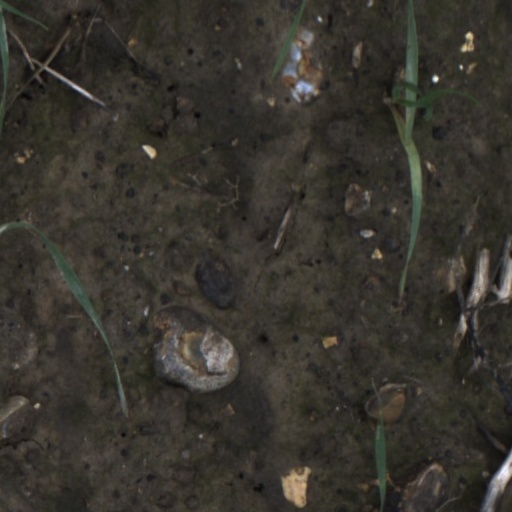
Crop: wheat